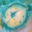
Label: flatfish